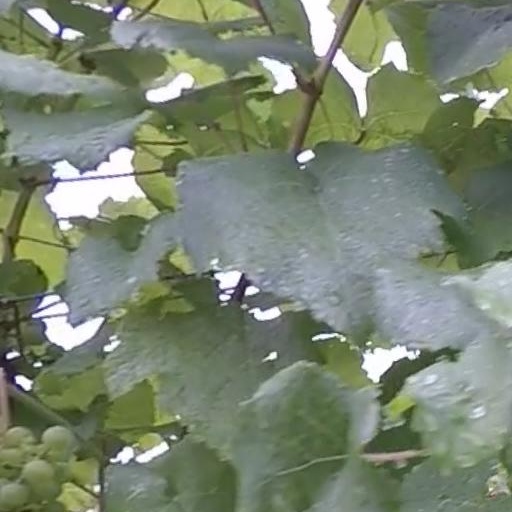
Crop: grape